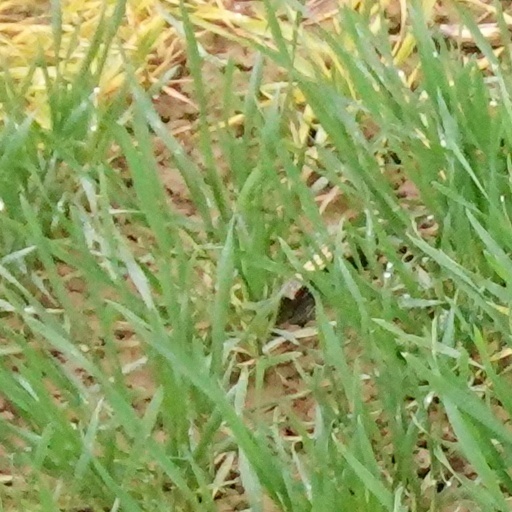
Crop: wheat